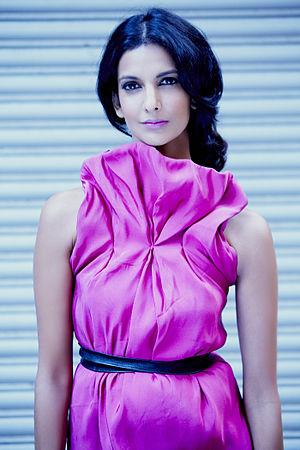
Poorna Jagannathan, née le 22 décembre 1972 à Tunis, en Tunisie, est une actrice américano-indienne.